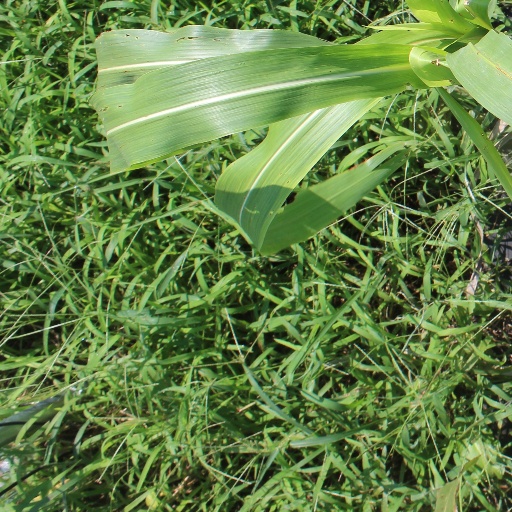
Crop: sorghum